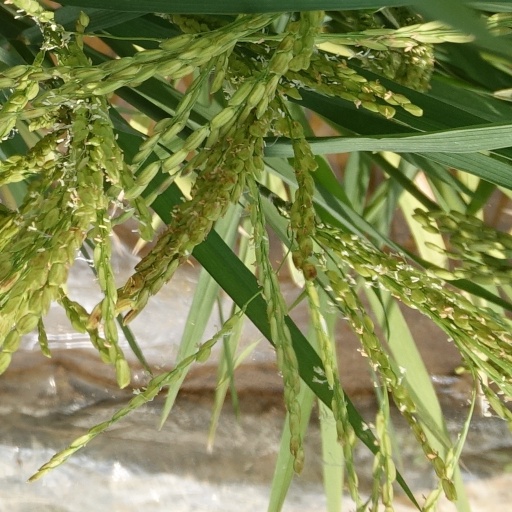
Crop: rice